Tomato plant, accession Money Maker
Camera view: horizontal (90 deg, fisheye); turntable rotation: 120 degrees
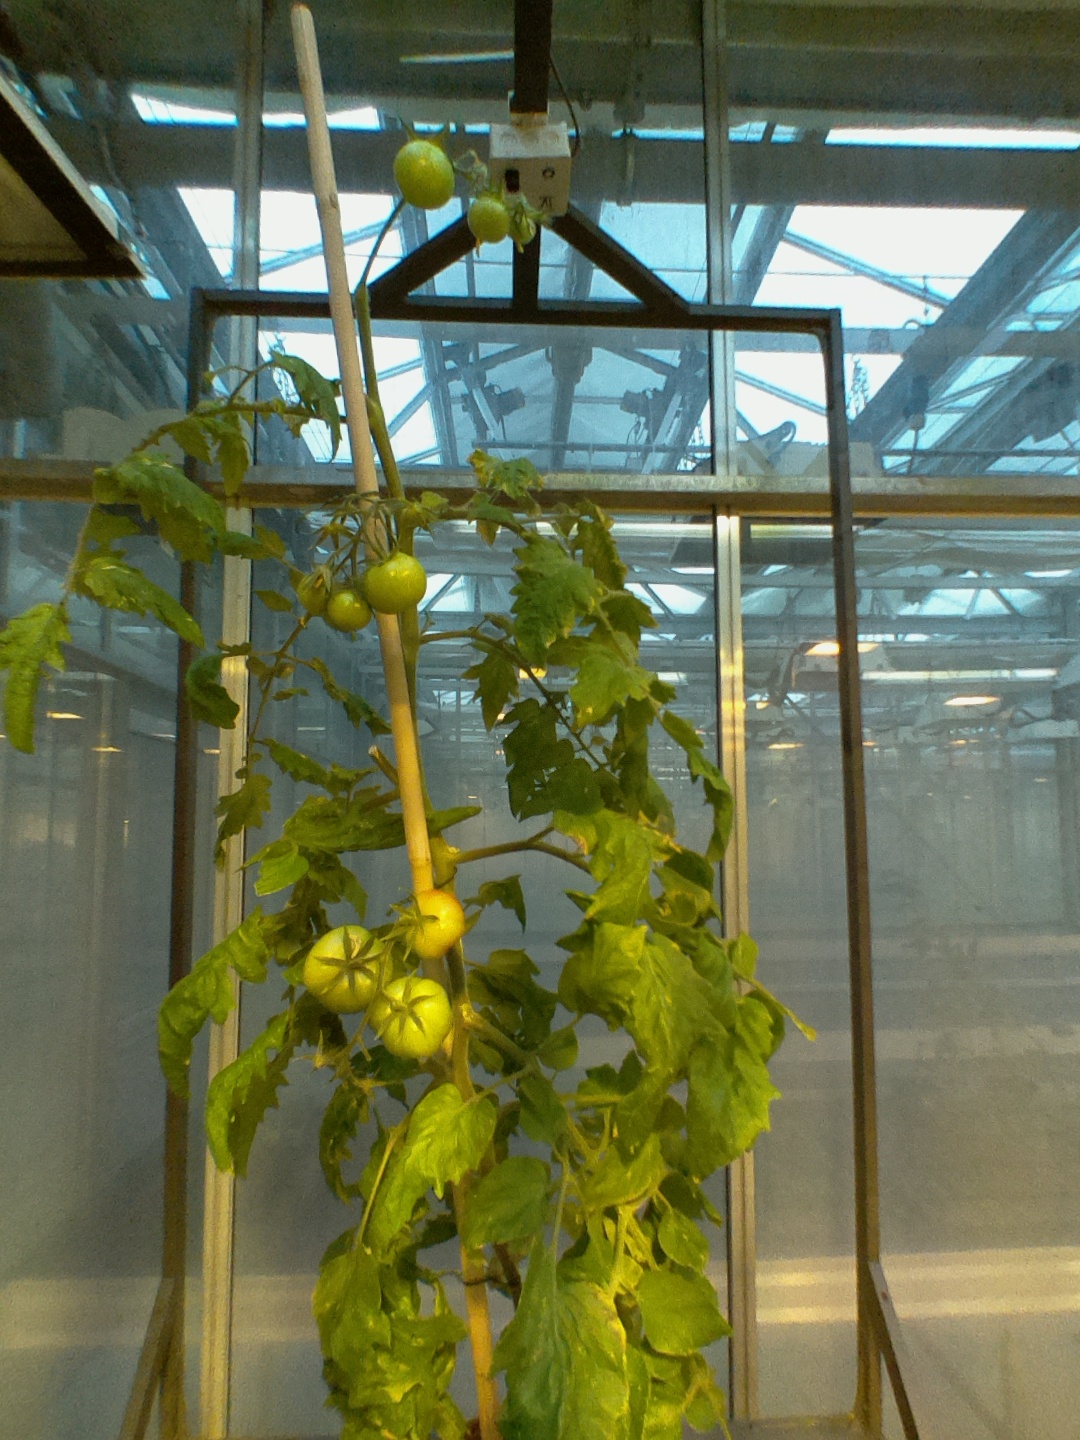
BBCH growth stage 80: fruits start showing typical ripe color (orange -> red)